Answer in natural language. Considering the relative positions, where is green colour floor lamp with respect to lowprofile bed with blue bedding? Choose between the following options: left or right
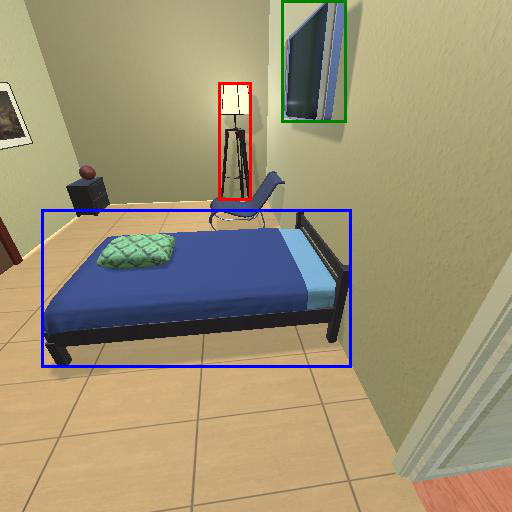
<answer>right</answer>